McLaren 570S

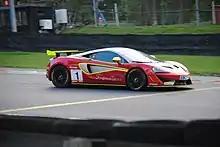
McLaren 570S GT4

At the 2016 Geneva Motor Show, McLaren presented another addition to the Sport Series and 570 line up, dubbed the 570GT. The 570GT is the less track focused, and more road trip worthy version of the 570S. The 570GT sports a side opening cargo hatch above the mid-mounted engine for additional cargo space in place of the engine cover of the 570S, slightly softer suspension settings and improved sound insulation. The 570GT went through a facelift at the start of 2018 which added ceramic brakes as standard and steel as a free option.